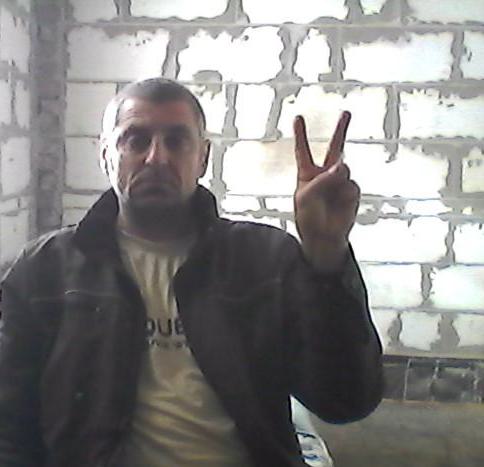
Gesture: peace